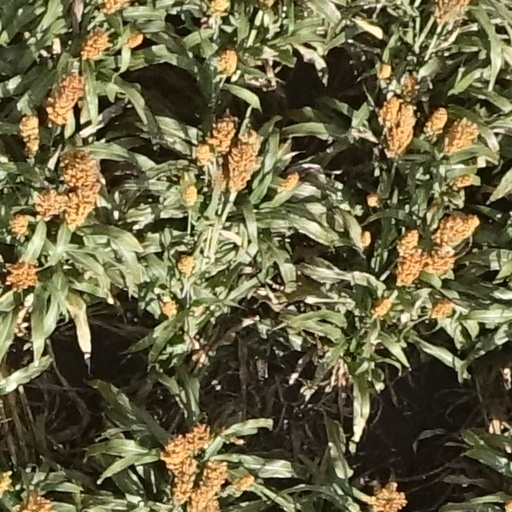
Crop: sorghum